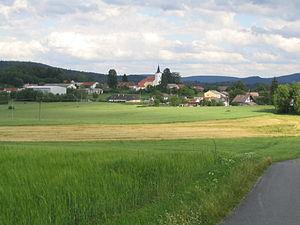
Soběnov est une commune du district de Český Krumlov, dans la région de Bohême-du-Sud, en République tchèque. Sa population s'élevait à 375 habitants en 2020.